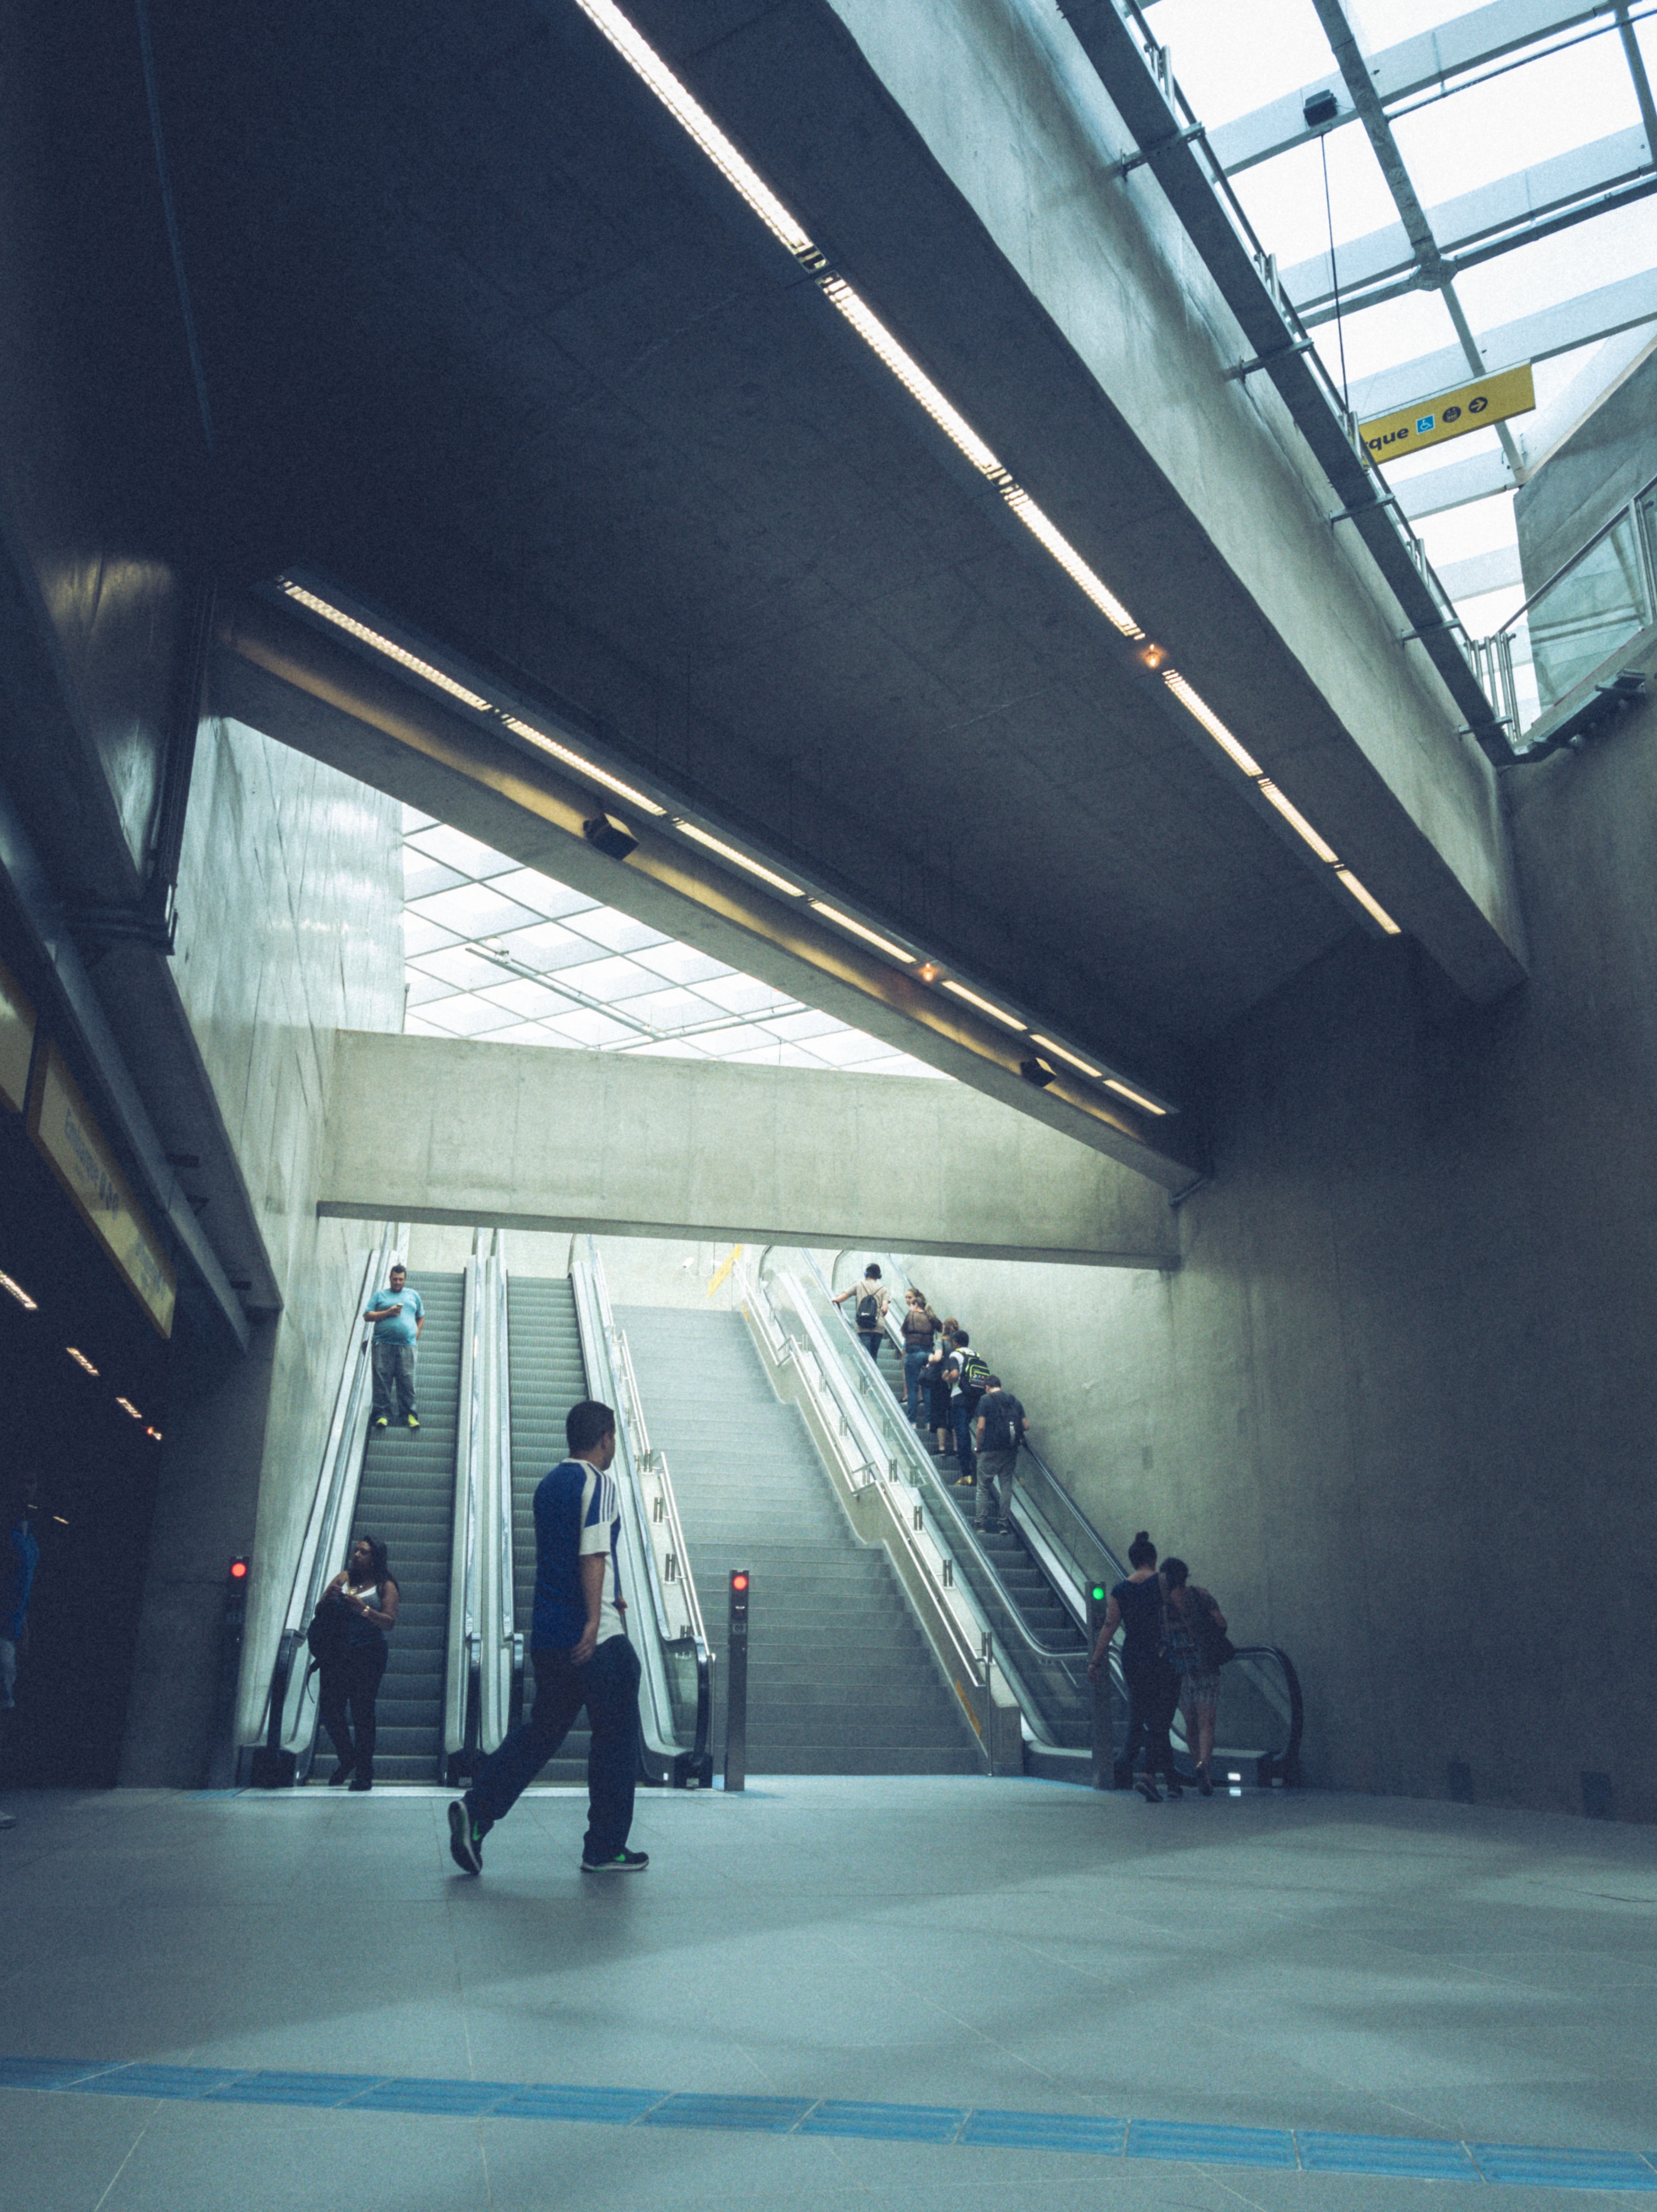
light, transport, architecture, snapshot, metropolitan area, building, infrastructure, daylighting, escalator, photography, city, road, pedestrian, nonbuilding structure, metal, street, subway